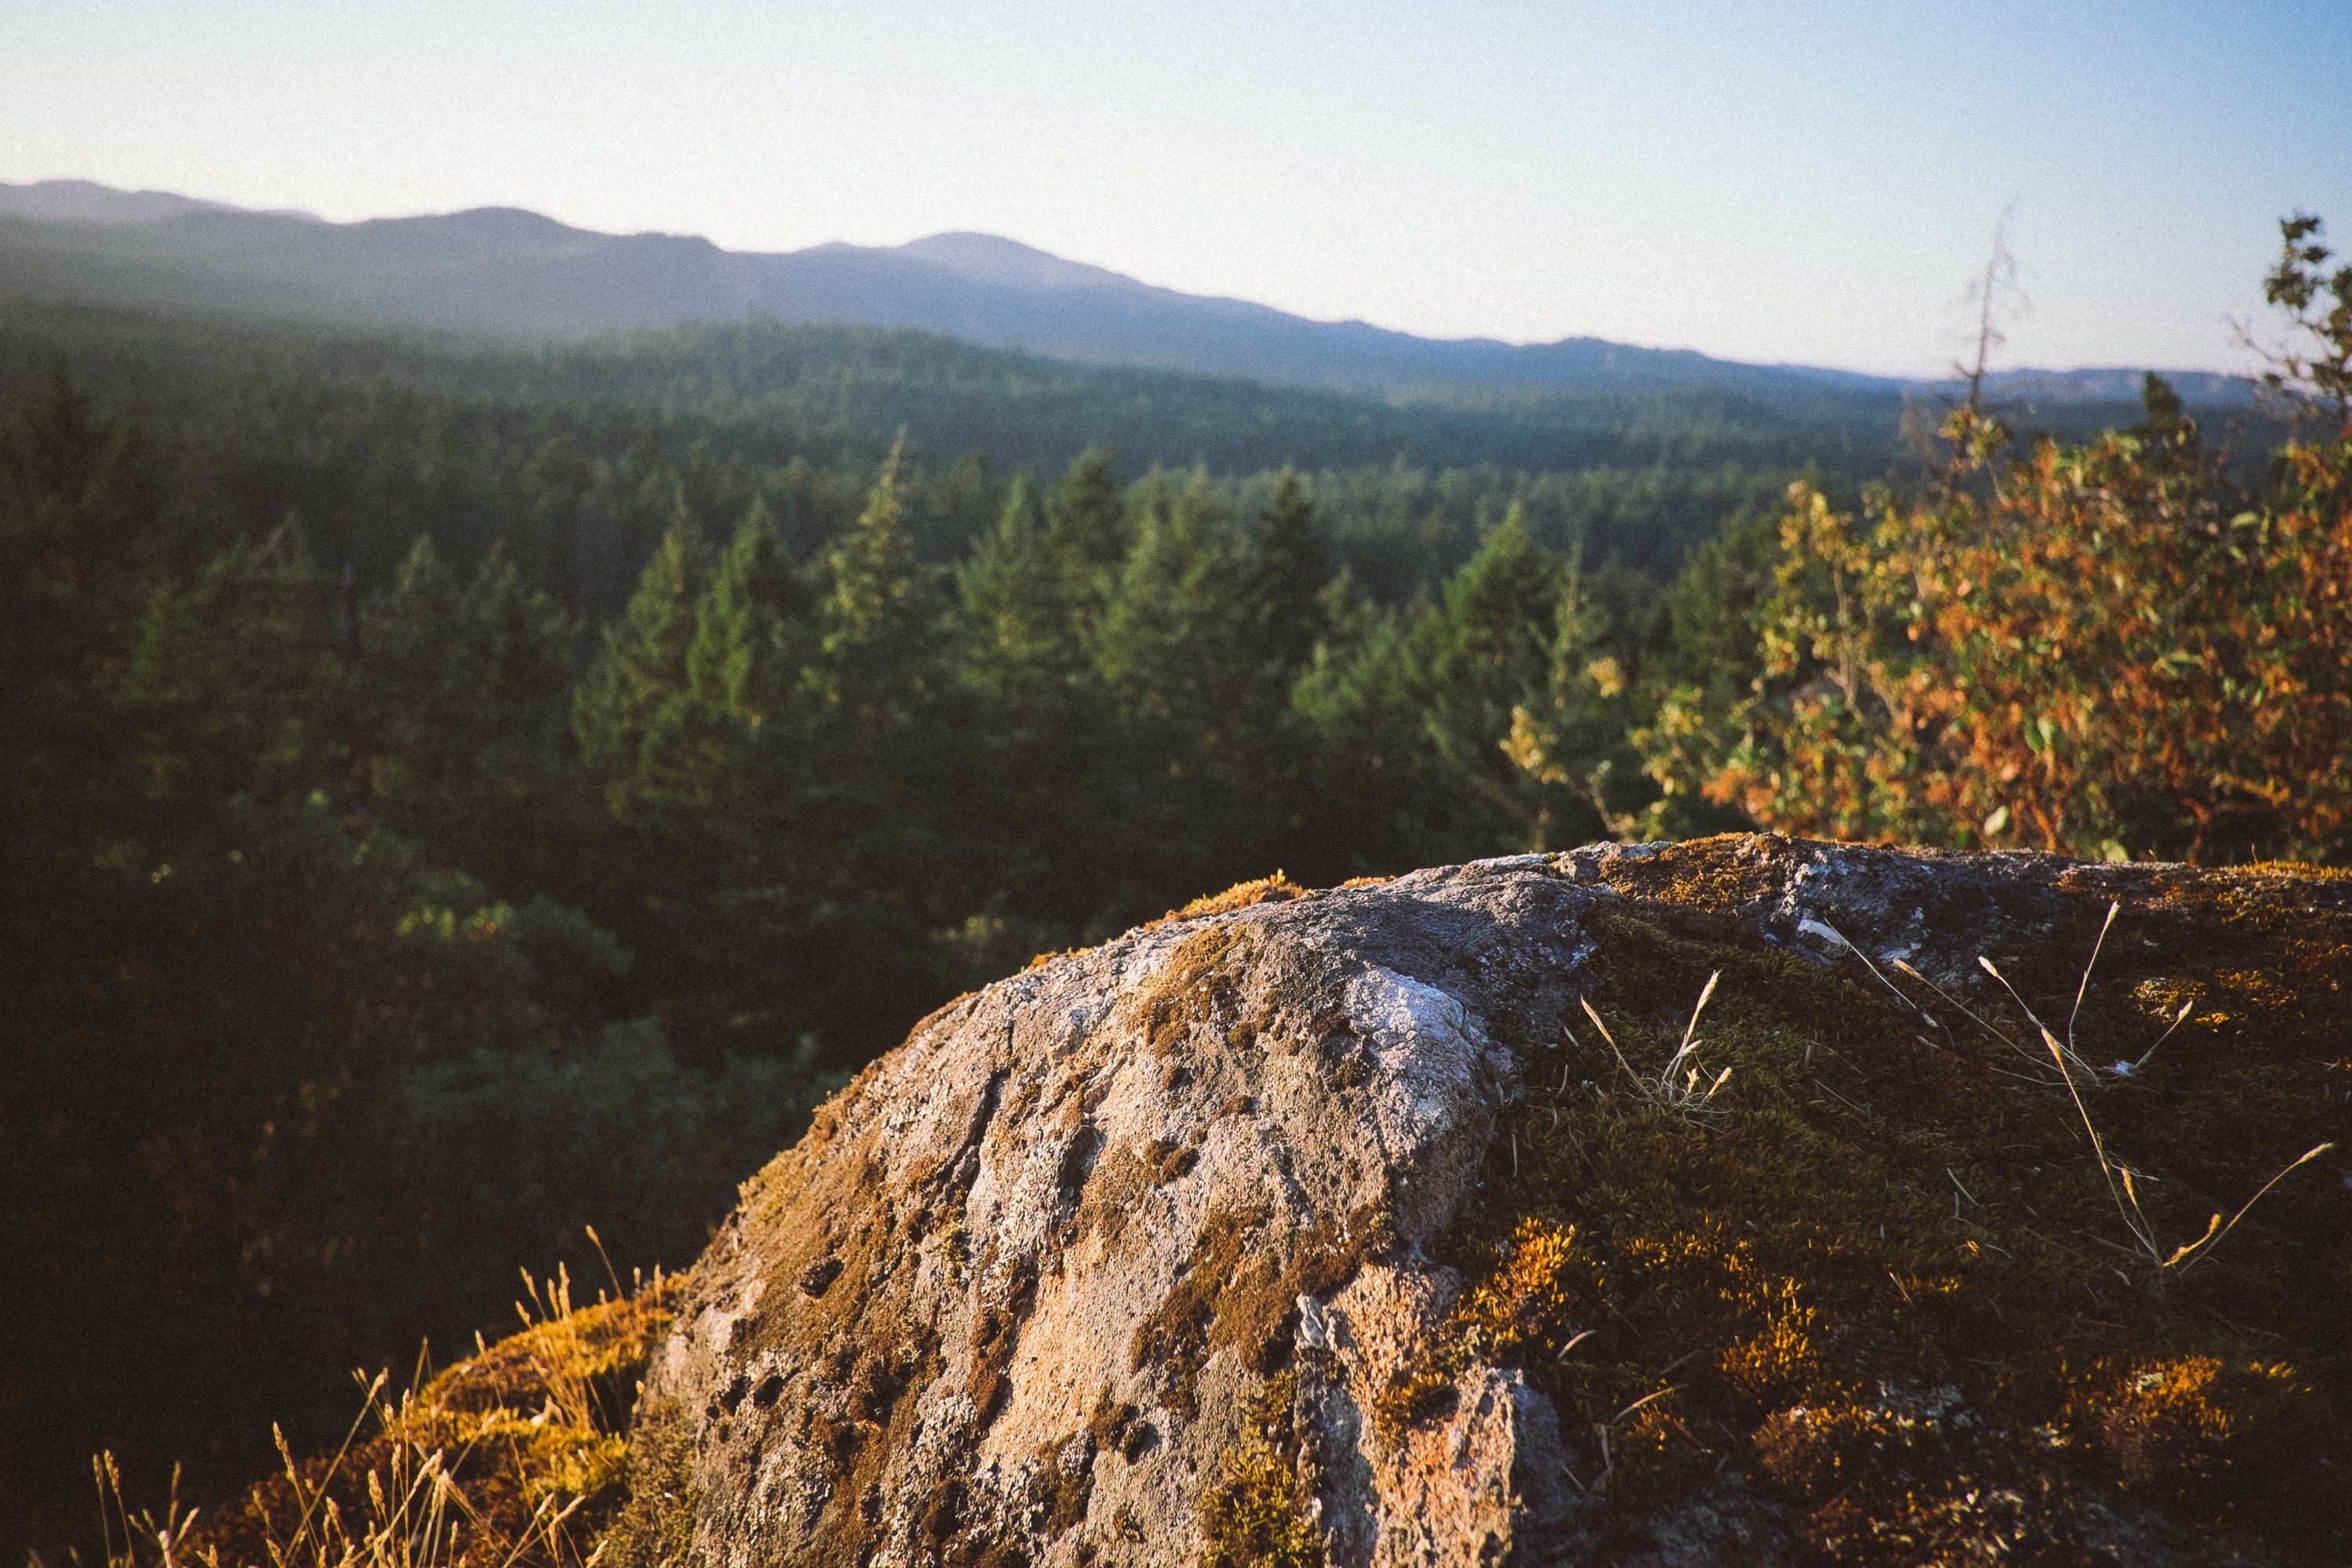
tree, wilderness, walking, mountain, trail, hill, adventure, cliff, autumn, terrain, ridge, plateau, fell, mountainous landforms